List of Agent Carter characters

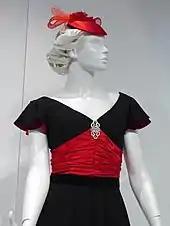
One of Underwood's dresses from the series, on display. The red and black colors are a nod to the character's Black Widow status.

Underwood was created to give Carter a "strong female antagonist", and Butters noted that "we said, wouldn't it be great to have one of those people who is living right there with her be actually a bad guy?" In late January 2015, Butters and Fazekas revealed that Underwood is a product of the precursor to the Black Widow program. Regan did not know the character was a Black Widow when auditioning, but quickly learned after being cast, as the showrunners wanted her to change her then current red hair, in order to avoid being "a tip to the audience, because of Natasha [Romanoff]. They didn't want to imply that every Black Widow had red hair and they didn't want the audience to see it coming." Regan trained with a Taekwondo expert and studied Scarlett Johansson's Black Widow choreography from the films in preparation for the character's fight scenes, while Ottobre-Melton referenced her Black Widow status by using the colors red and black. Underwood's initial "small-town girl from Iowa" persona was based on Judy Garland's Dorothy Gale from "The Wizard of Oz".